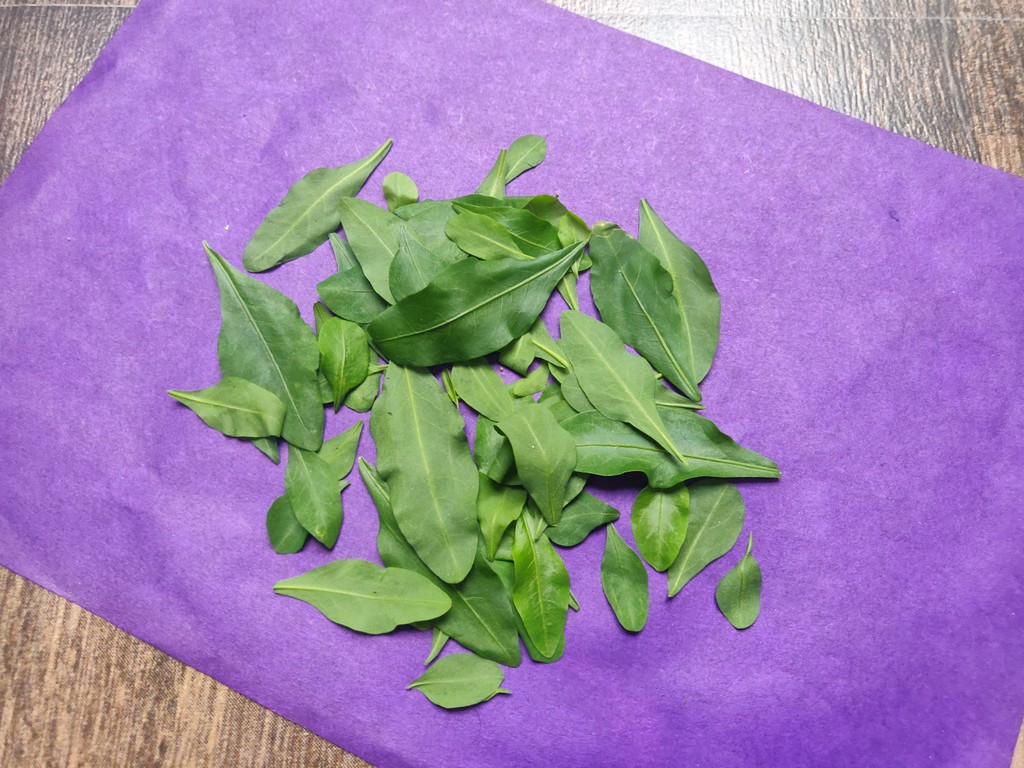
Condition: Healthy
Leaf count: multiple
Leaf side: unknown